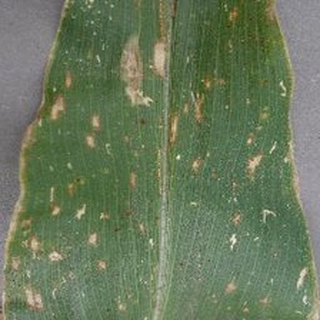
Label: corn_gray_leaf_spot